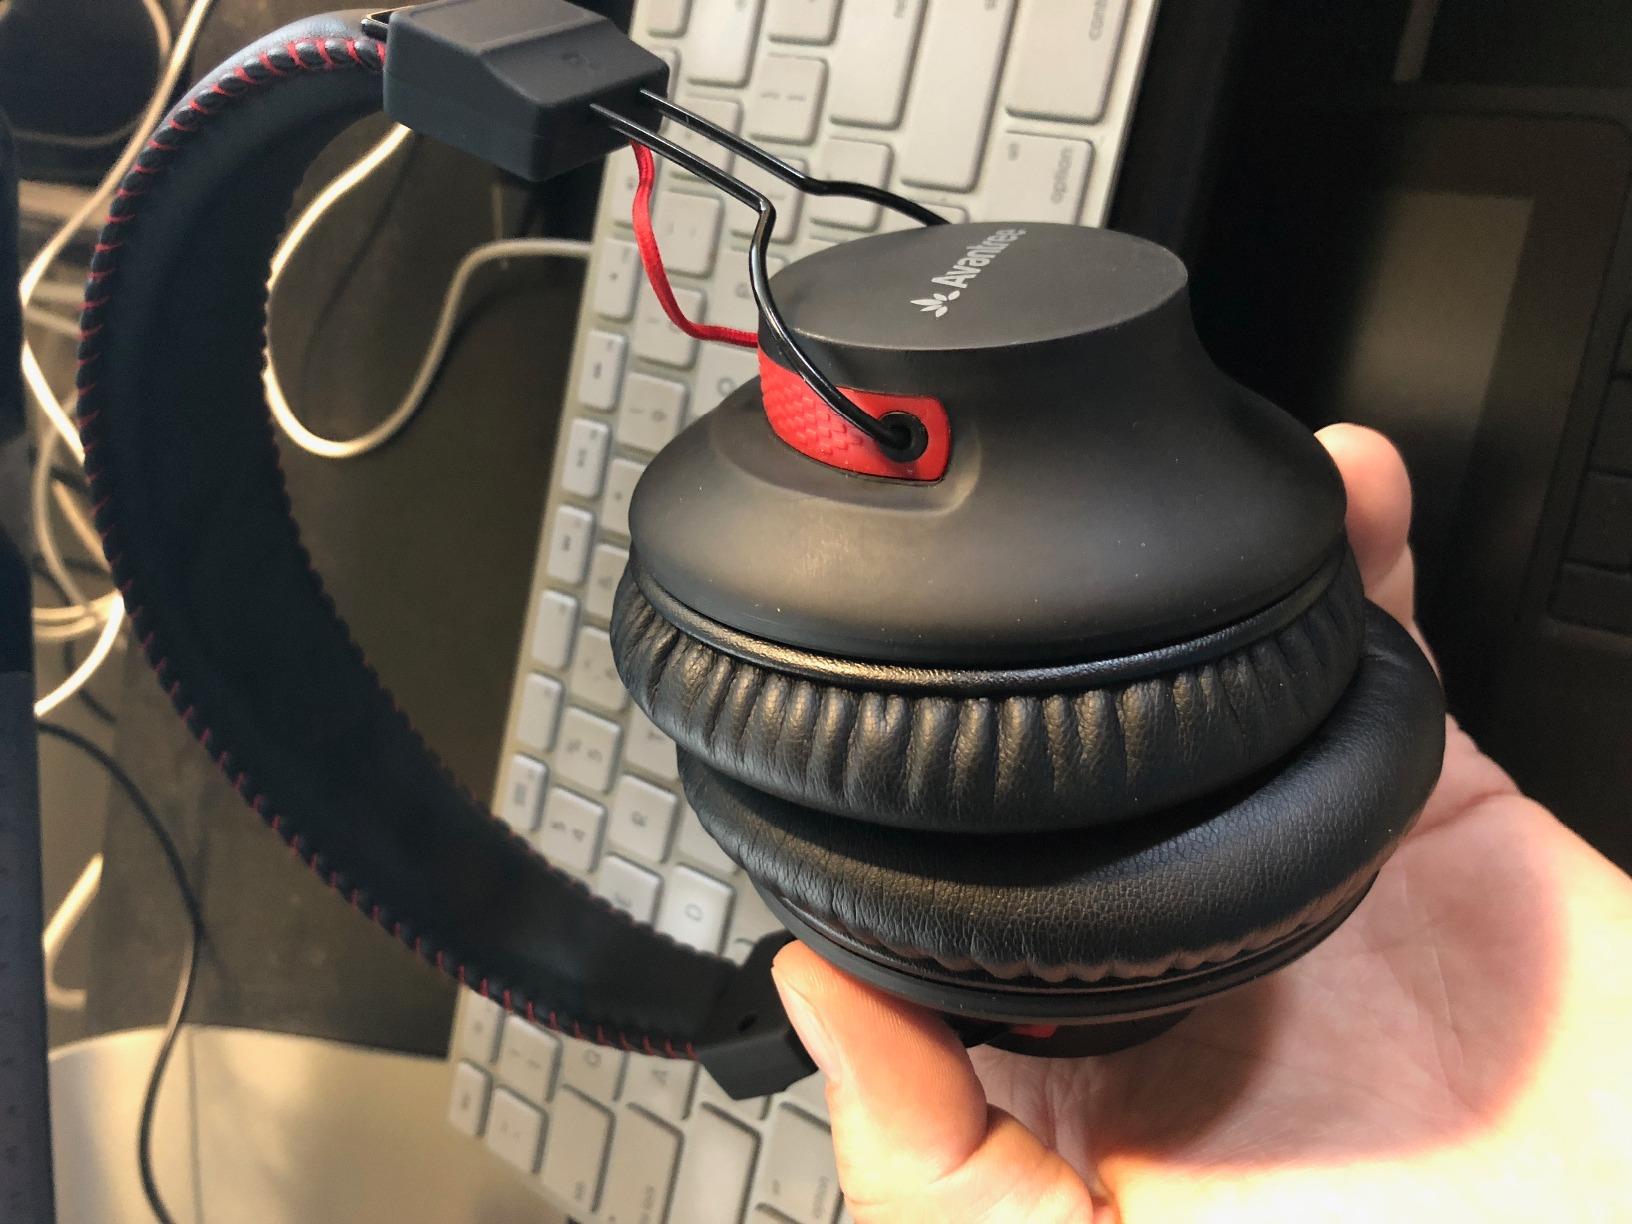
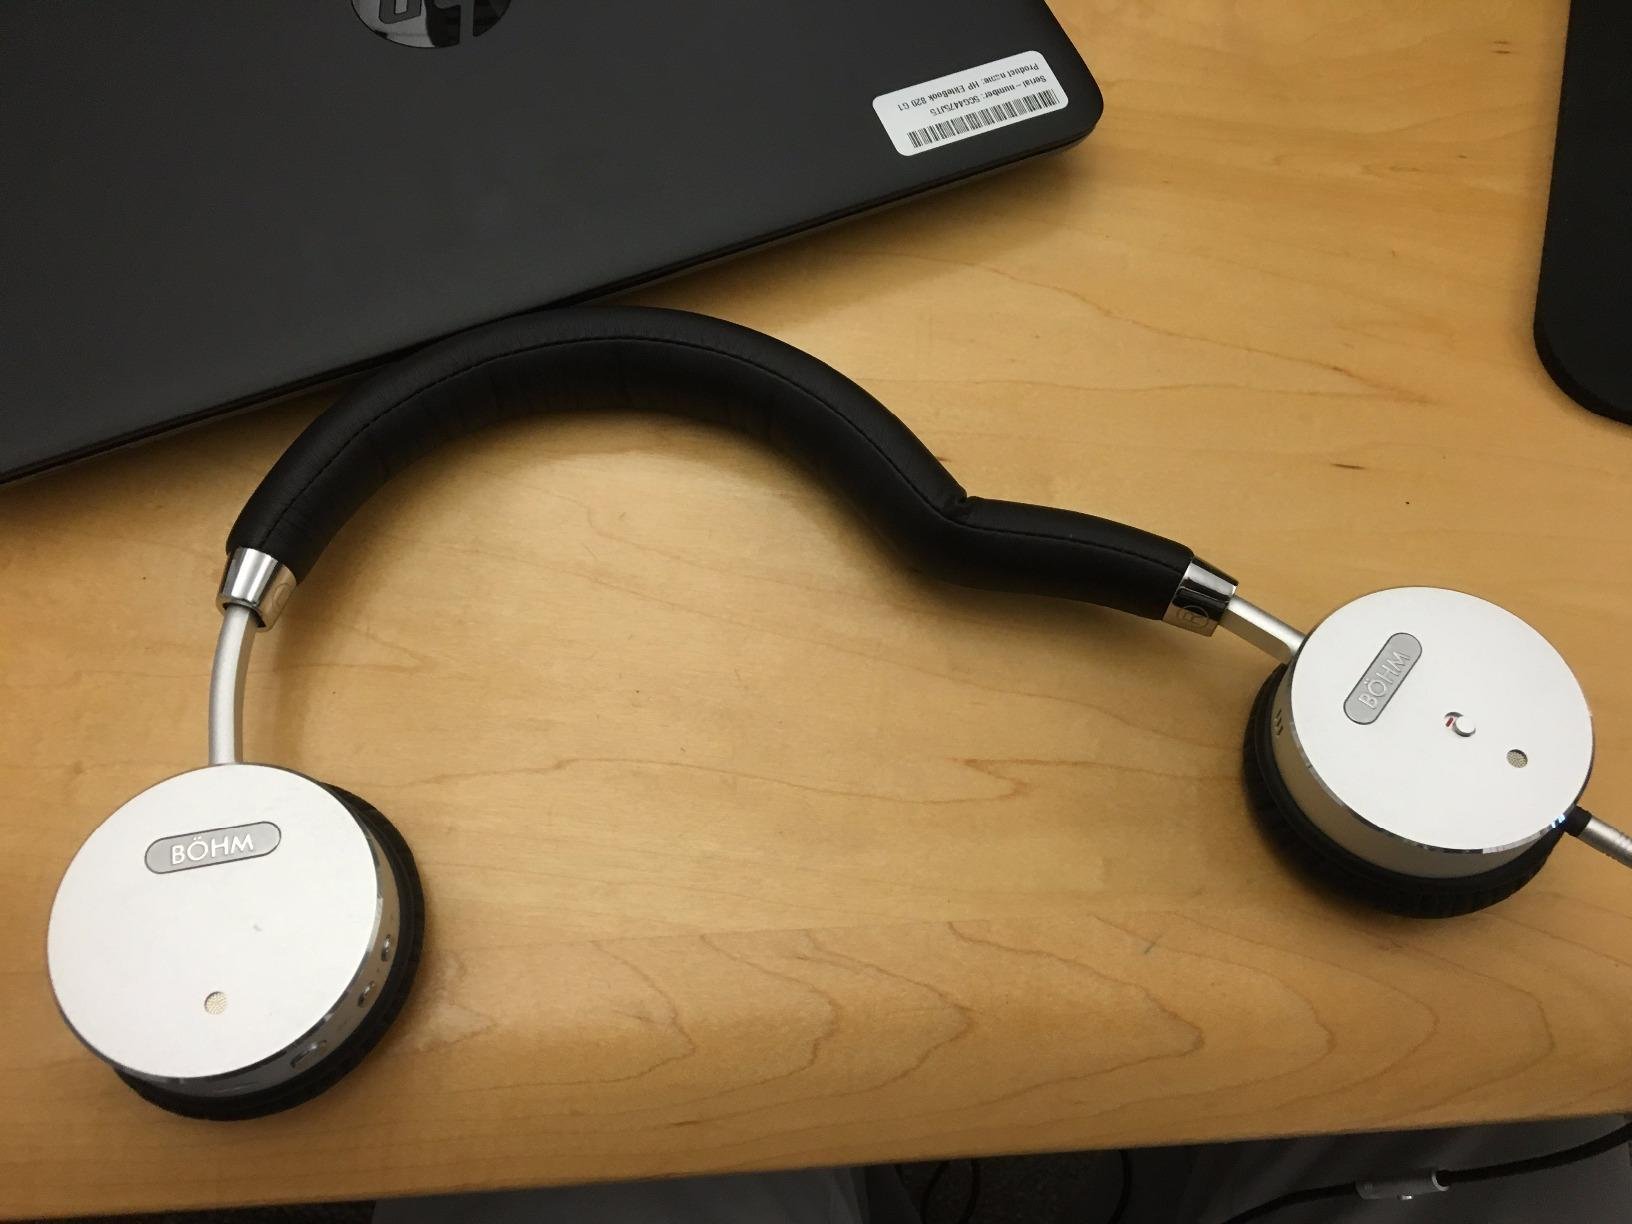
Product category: headphones
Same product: no